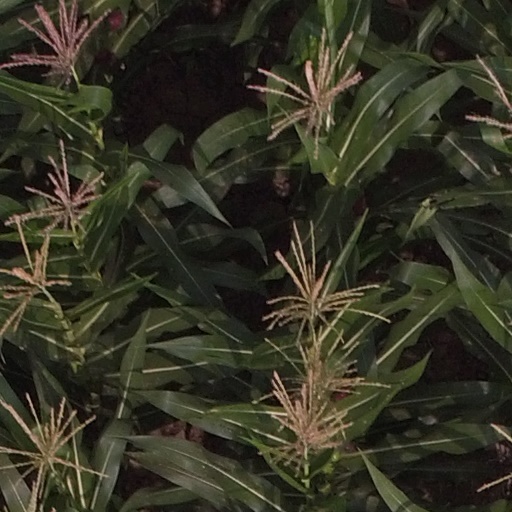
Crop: maize; corn